Derek Boateng

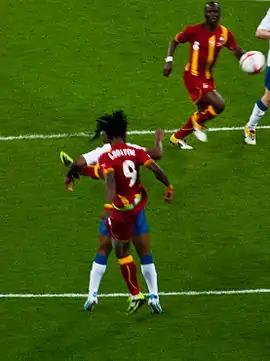
Boateng in action with the squad number 9, for the Ghana national team against England national team.

While playing for Panathinaikos in 2001, Boateng also played for the Ghana national football team at the FIFA World Youth Championship in Argentina, in which Ghana progressed to the final. After participating in a friendly with Ghana against French club Nice, he was selected for the Ghana squad at the 2006 FIFA World Cup. He made his first FIFA World Cup appearance on 17 June 2006, when he replaced Otto Addo at half-time in the 2–0 win against the Czech Republic. He was also selected for the national team for the 2010 FIFA World Cup, in which Ghana progressed to the quarter-finals.